Office for Metropolitan Architecture

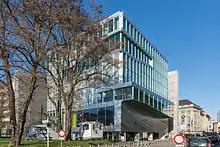
Embassy of the Netherlands, Berlin

Winner of the 2005 Mies van der Rohe Award (the European Union Prize for Contemporary Architecture), OMA's Netherlands Embassy in Berlin is an isolated cube surrounded on two sides by a perimeter wall. The cube is punctured by a cantilevered meeting room and the visibility of the zig-zagging, interior path through the building.